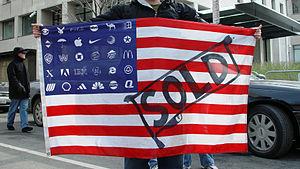
Corporatocratie est un terme récent utilisé pour désigner un système économique et politique contrôlé par des sociétés. Il est le plus souvent utilisé pour décrire la situation économique d'un pays donné et diffère du corporatisme, qui consiste à organiser la société en groupes ayant des intérêts communs. Le terme de corporatocratie est souvent utilisé par les observateurs de tous les horizons politiques.